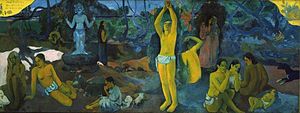
Meningen med livet
Maleri af Gauguin, "Hvor kommer vi fra? Hvem er vi? Hvor går vi hen?"
Spørgsmålet om meningen med livet er blandt andet behandlet af religionsstiftere og filosoffer.